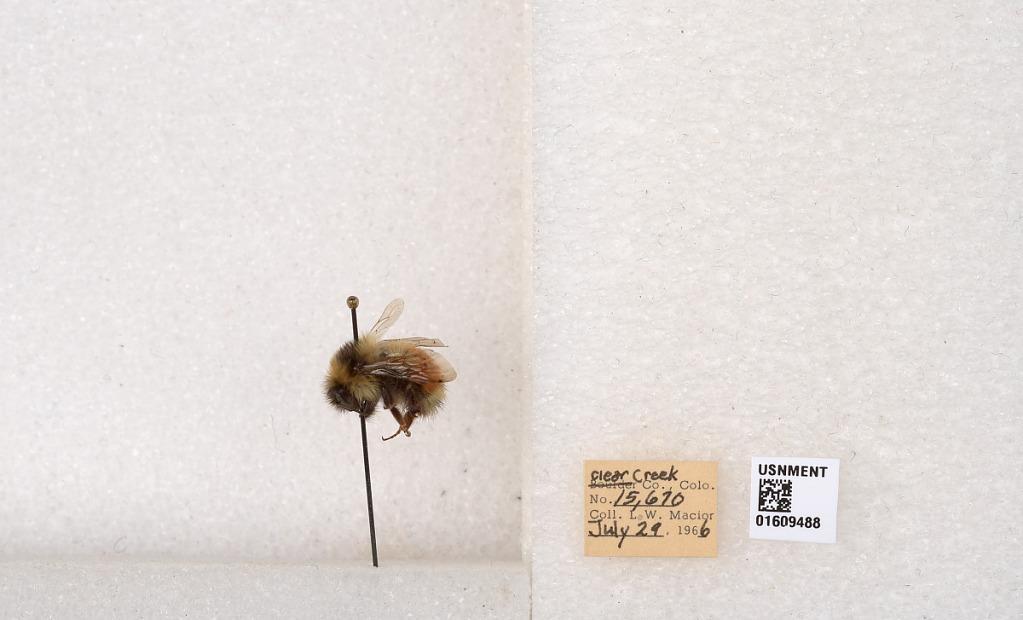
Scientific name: Bombus (Pyrobombus) sylvicola Kirby
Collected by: L. Macior
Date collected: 1966-7-29
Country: United States
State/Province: Colorado
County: Clear Creek
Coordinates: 39.6856, -105.645